Pustulosis palmaris et plantaris

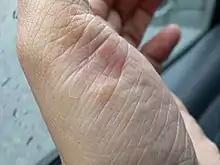
Pustulosis palmaris et plantaris

Pustulosis palmaris et plantaris is a chronic recurrent pustular dermatosis (that is, a pustulosis or pustular psoriasis) localized on the palms and soles only, characterized histologically by intraepidermal pustules filled with neutrophils. It can occur as part of the SAPHO syndrome.